Iron Curtain

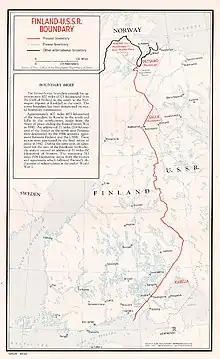
The Finnish-Russian border line

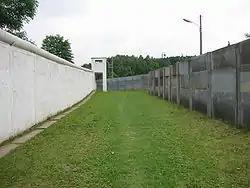
Preserved section of the border between East Germany and West Germany called the "Little Berlin Wall" at Mödlareuth

The Soviet Union built a fence along the entire border towards Norway and Finland. It is located one or a few kilometres from the border, and has automatic alarms detecting if someone climbs over it.